LIEmobil

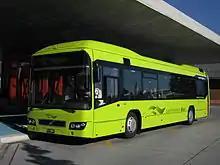
Volvo 7700 Hybrid at Schaan-Vaduz railway station in July 2013

Verkehrsbetrieb LIECHTENSTEINmobil, trading as LIEmobil, is a state-owned bus company in Liechtenstein. It operates the country's primary public transport network, with cross-border routes to neighbouring Austria and Switzerland. Founded in 2000, it was originally known as Liechtenstein Bus Anstalt, or just Liechtenstein Bus, before rebranding in 2012.